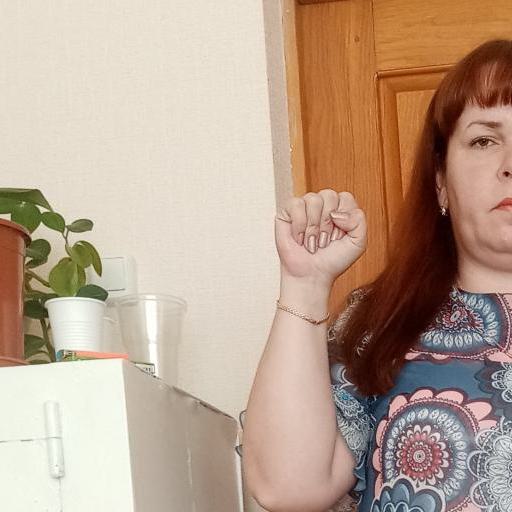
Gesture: fist